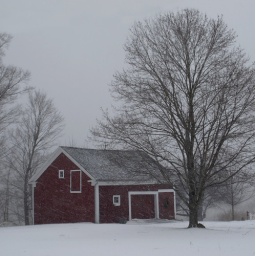
Bright red barn in a snow storm in Southern Vermont.